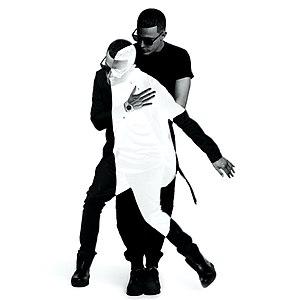
William Sami Étienne Grigahcine, dit DJ Snake, né le 13 juin 1986 à Paris, est un DJ, compositeur, producteur et réalisateur artistique français. Il vit à Miami, aux États-Unis.